Brandonbilt Motorsports

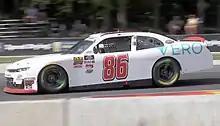
Brandon Brown driving the No. 86 in 2019 at Road America

Brown ran three Xfinity Series races in 2016 with a partnership with GMS Racing. The team finished 29th in its debut race, at Richmond International Raceway. There were a few bumps in the road, such as withdrawing at Charlotte Motor Speedway, but improved its finishes in all three of its races, culminating with a 23rd in the season's final race.